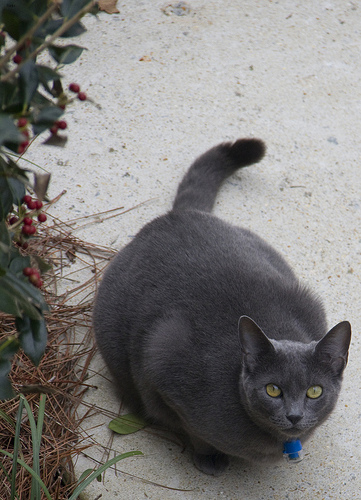
Breed: russian blue